Bowmanville

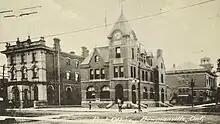
Postcard of the former Post Office, circa 1920s. The Town Hall building is visible to the right.

In the 19th century, in 1857, the Ontario Bank was founded in Bowmanville, with local resident John Simpson as its first president. The bank, while appearing to be a local enterprise, was primarily controlled by 16 Montreal businessmen. The Ontario bank eventually opened local branches including locations in Whitby, Oshawa, and Port Hope. In 1874, it was moved to Toronto, and would later become insolvent as a result of investing in speculative stocks in 1906. The historic Ontario Bank building at the intersection of King and Temperance was demolished in 1971